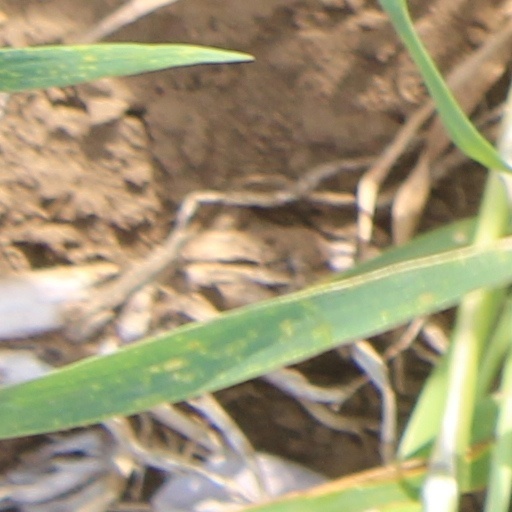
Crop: wheat